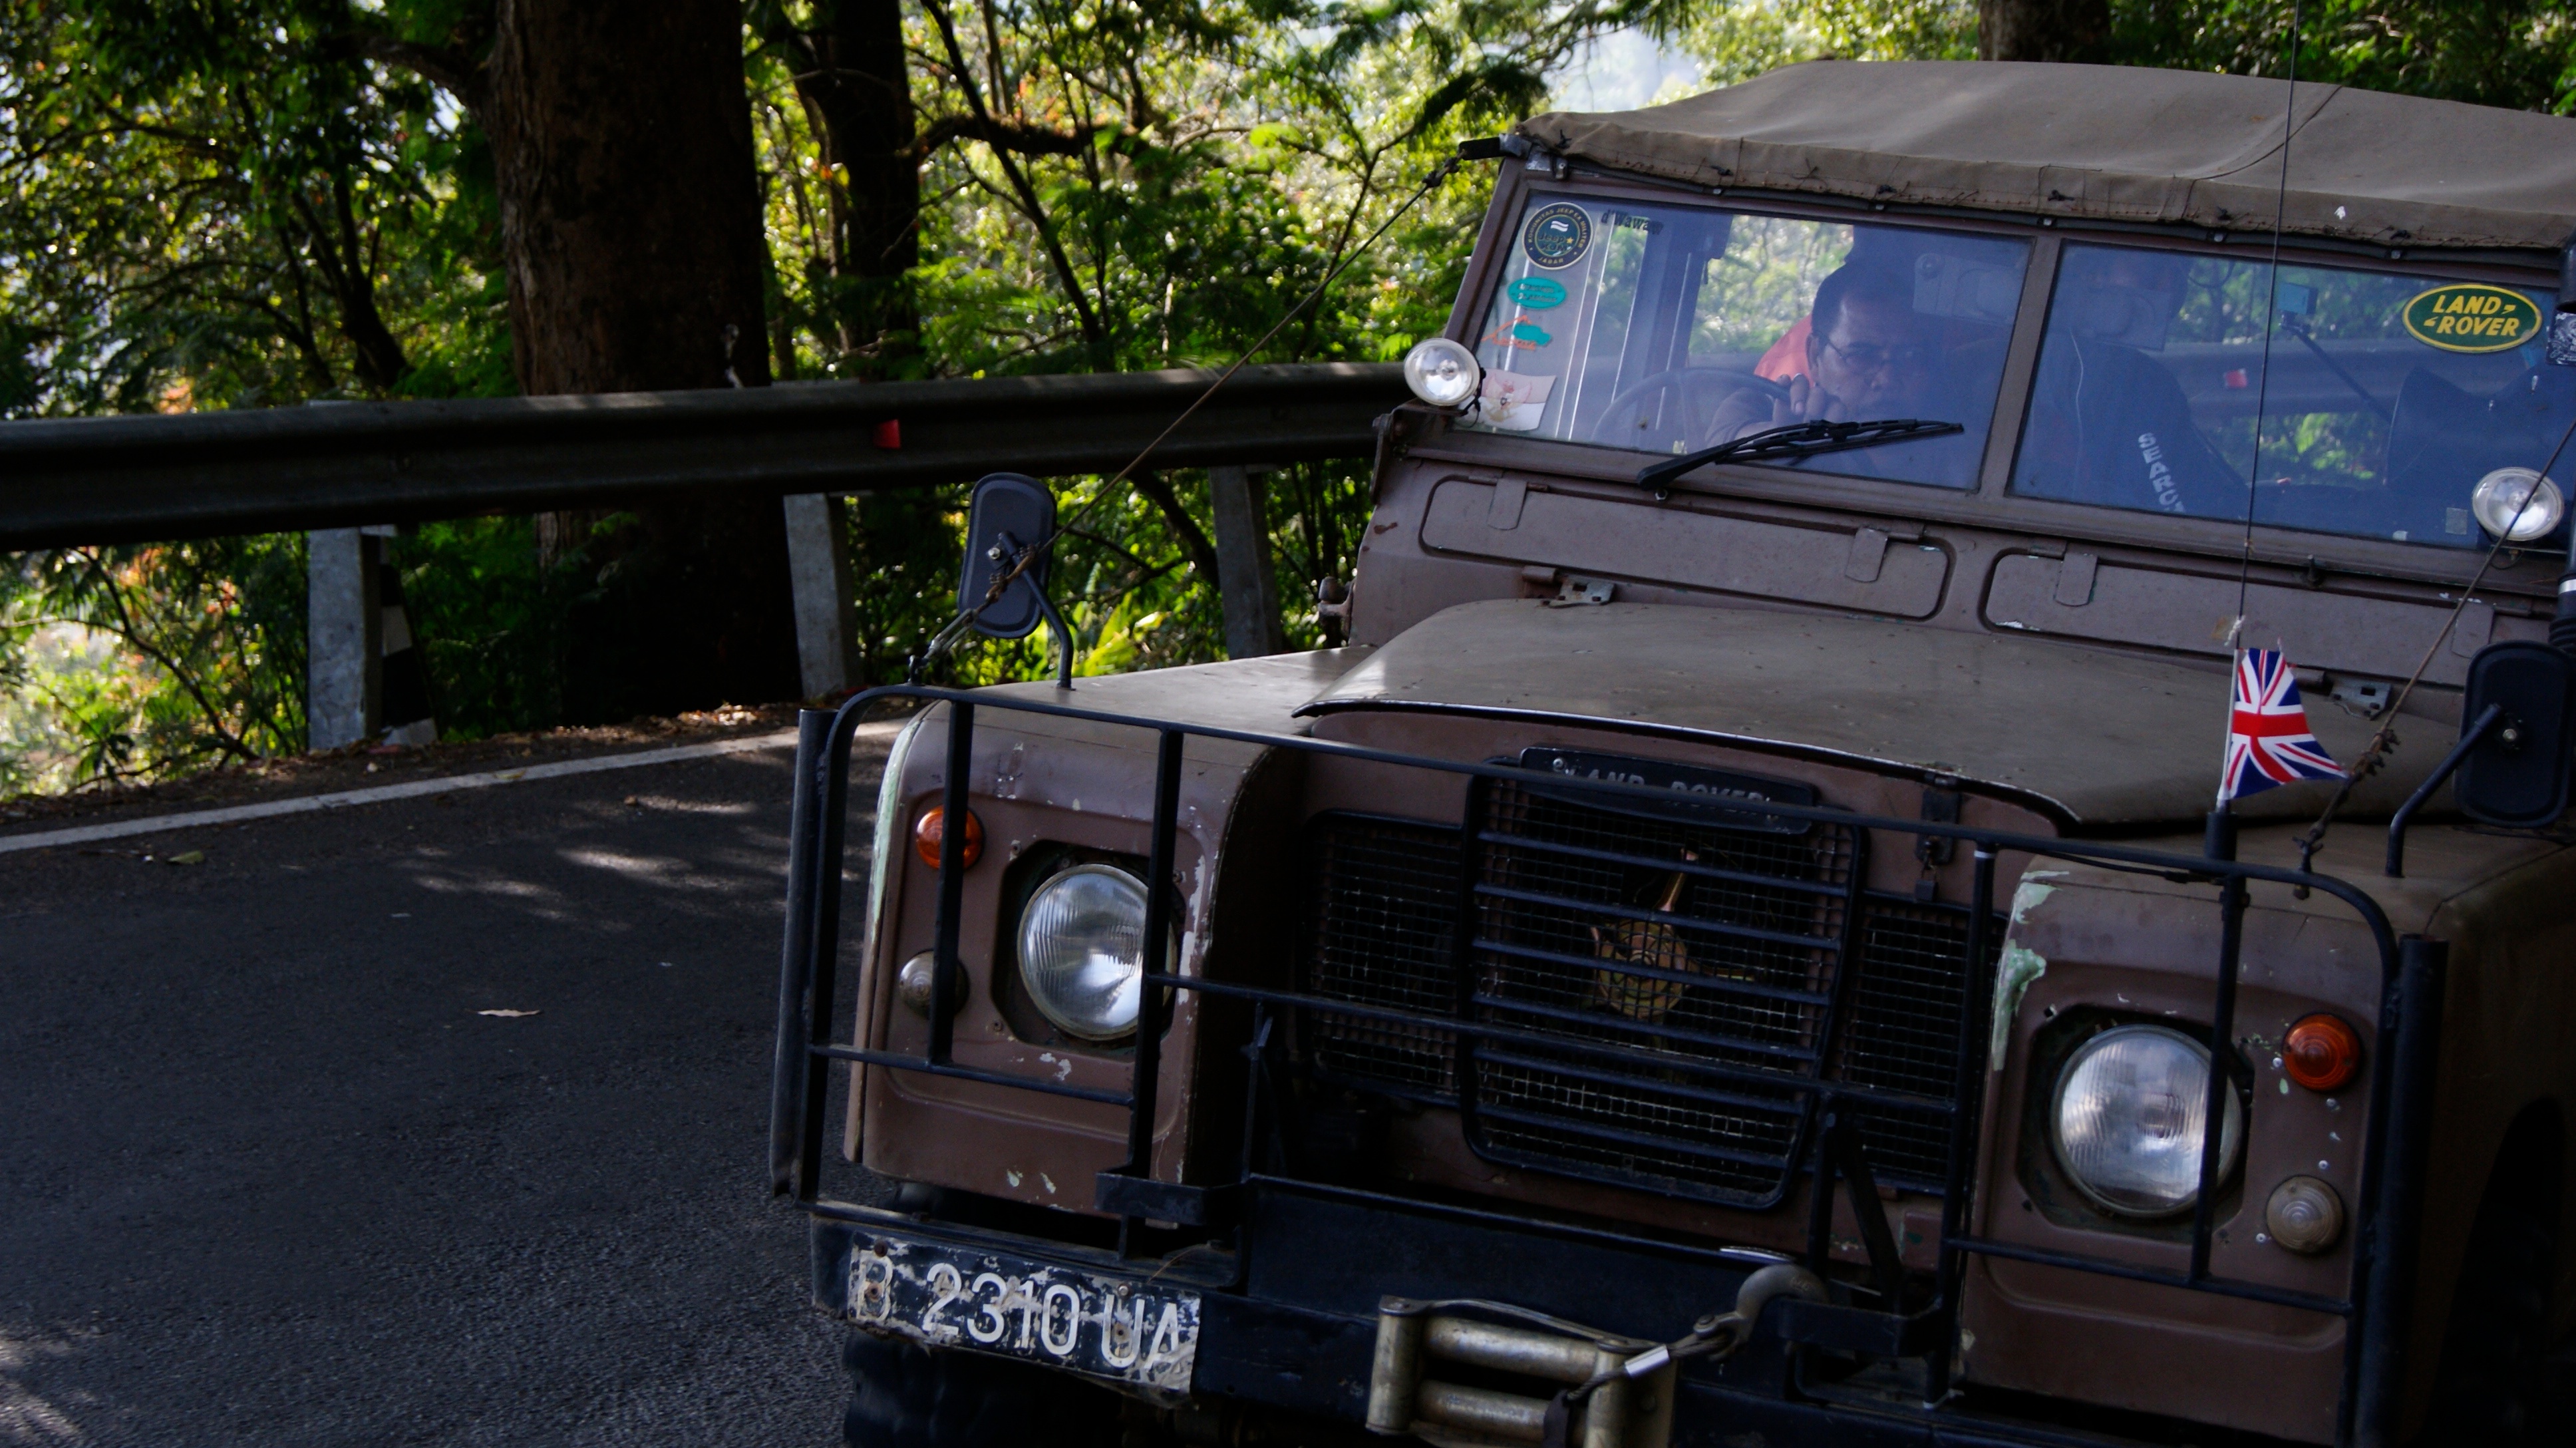
car, vehicle, off road vehicle, sport utility vehicle, land vehicle, automobile make, automotive exterior, off roading, military vehicle, land rover series